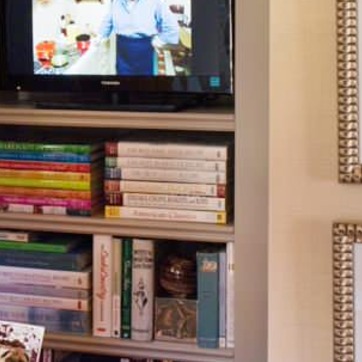
Material: paper